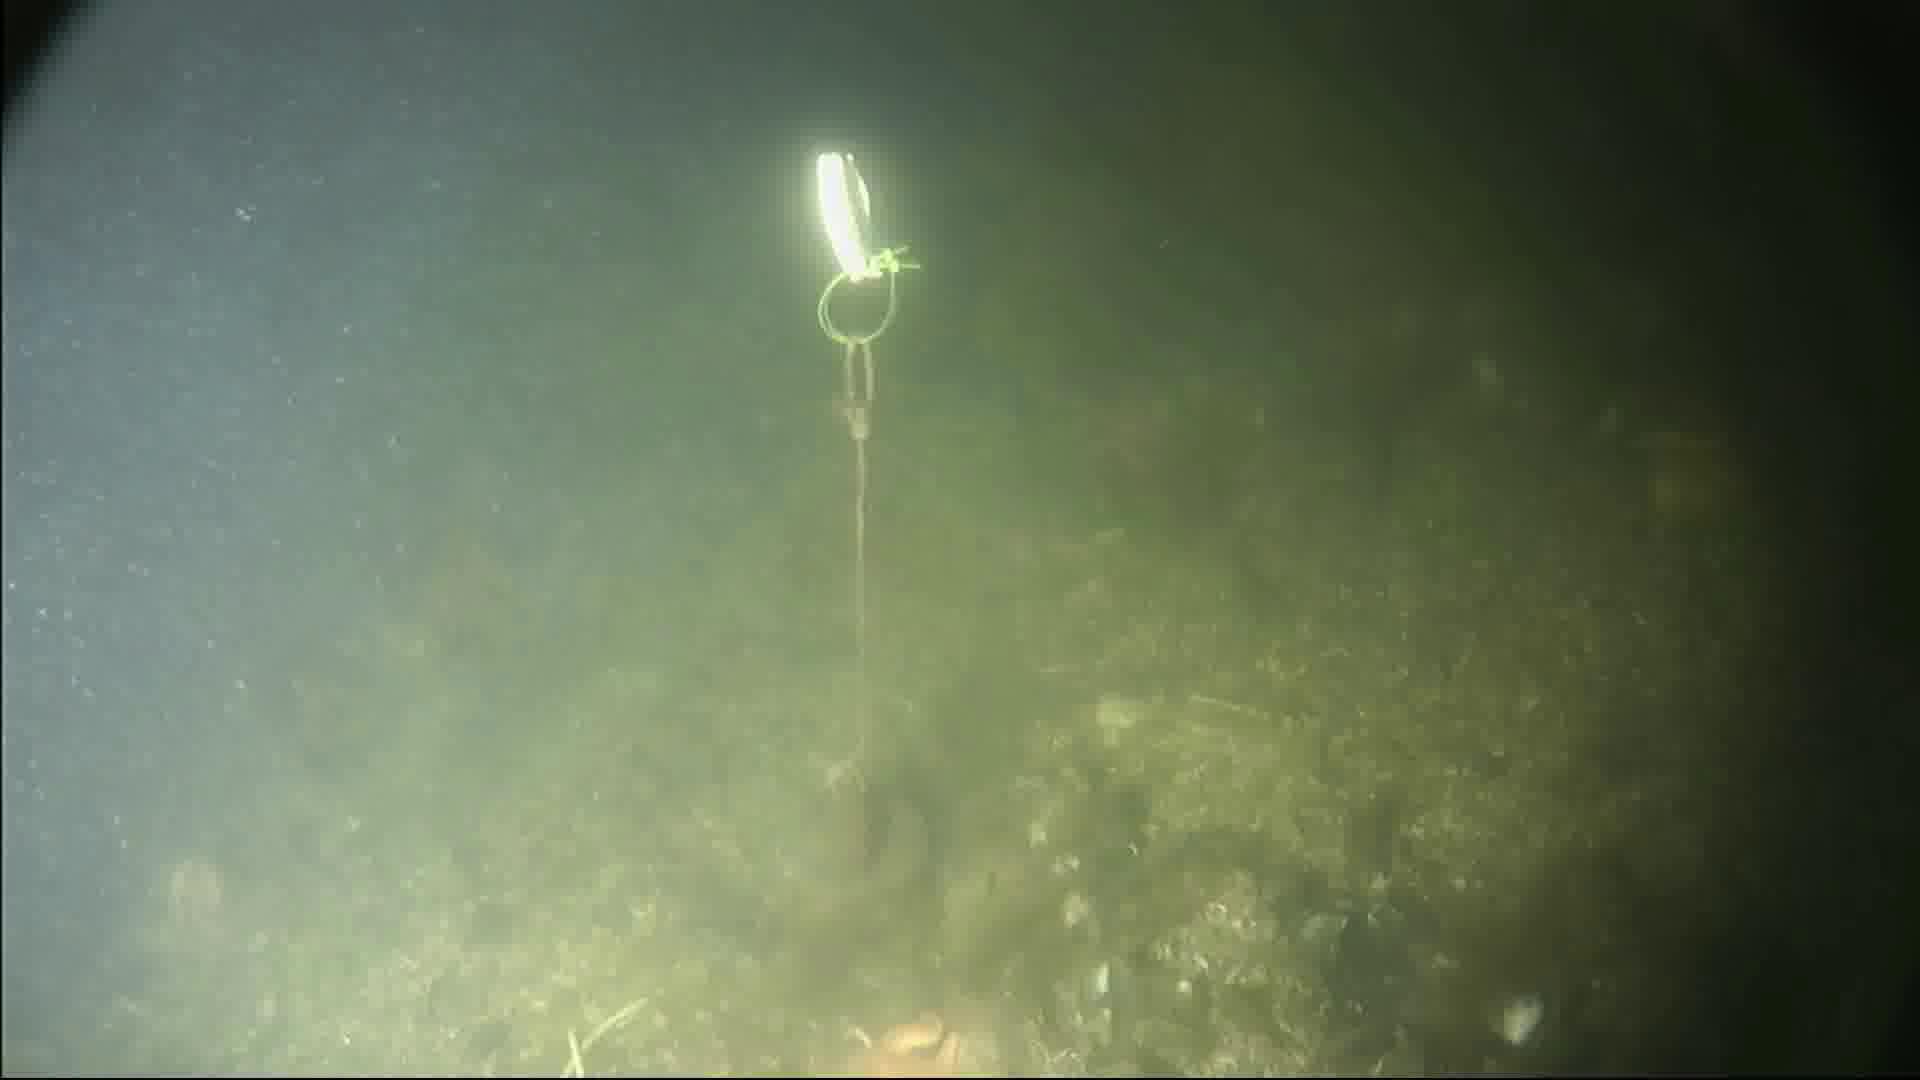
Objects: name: crab
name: starfish